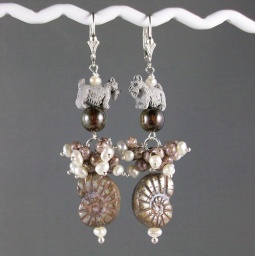
Silver brindle Scotties lounge upon beds of swaying glass dog bone beads and fresh water pearls above glass nautilus shells.